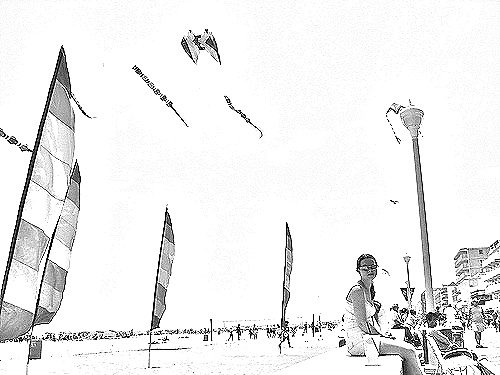
Portrait style: Sketch Portrait